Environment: lab
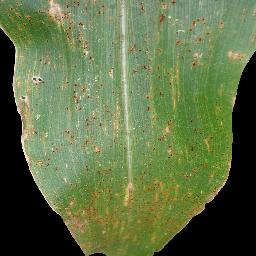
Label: common_rust